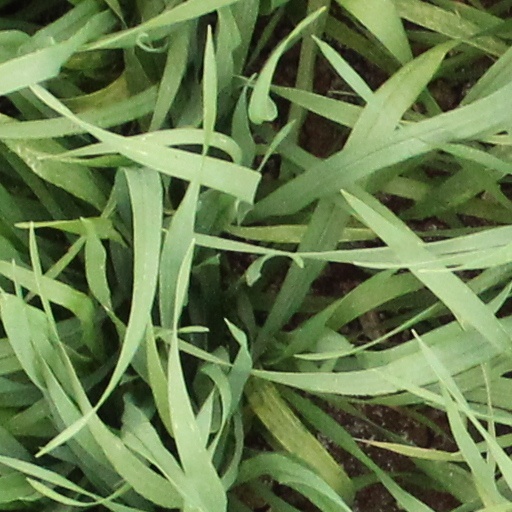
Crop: wheat